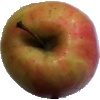
Label: Apple Pink Lady 1